Embraer EMB 312 Tucano

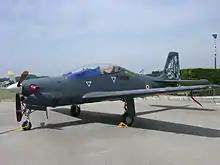
French Air Force EMB-312 Tucano

Fourteen AT-27s were ordered in 1992, and delivery of the first six units took place in December of the same year, followed by seven more units arriving later that same month. Assigned to the Combat 212 Squadron, the aircraft were initially conceived as trainers, although the type was soon additionally assigned to perform close air support and air superiority missions as part of counter-insurgency operations during the long-standing and brutal fight with the FARC. The type performed dozens of operations including , Thanatos, Fenix and Júpiter. Over 50,000 flight hours have been completed since the type's introduction without a single loss.